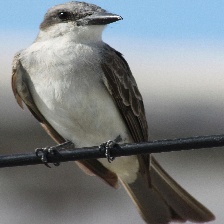
Species: GRAY KINGBIRD
Scientific name: TYRANNUS DOMINICENSIS